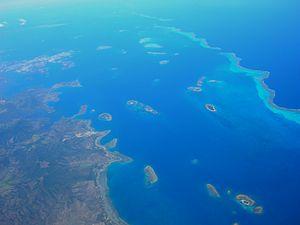
La Nouvelle-Calédonie, avec 18 576 km² et une ZEE de 1 450 000 km², occupe une position moyenne entre le géant continental australien et les petites îles de la Mélanésie ou de Micronésie. Cette superficie en fait l'un des plus grands territoires du Pacifique Sud et le second de la France d'outre-mer, après la Guyane. Sa surface émergée est à peu près aussi étendue que la Picardie ou que la Basse-Normandie.
La Nouvelle-Calédonie a connu pendant longtemps, et encore aujourd'hui sous certains aspects, une activité touristique assez marginale malgré des atouts indéniables liés à la diversité de ses paysages, à l'importance de ses lagons, à son climat favorable ou à son fort aspect multiculturel.